History of Kuwait

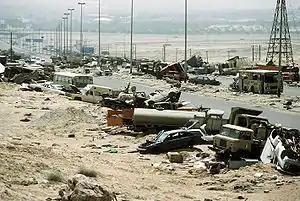
Destroyed civilian and military vehicles on the Highway of Death

On the night of 26–27 February 1991, several Iraqi forces began leaving Kuwait on the main highway north of Al Jahra in a column of some 1,400 vehicles. A patrolling E-8 Joint STARS aircraft observed the retreating forces and relayed the information to the DDM-8 air operations center in Saudi Arabia. These vehicles and the retreating soldiers were subsequently attacked by two A-10 aircraft, resulting in a 60 km stretch of highway strewn with debris—the Highway of Death. "New York Times" reporter Maureen Dowd wrote, "With the Iraqi leader facing military defeat, Mr. Bush decided that he would rather gamble on a violent and potentially unpopular ground war than risk the alternative: an imperfect settlement hammered out by the Soviets and Iraqis that world opinion might accept as tolerable."